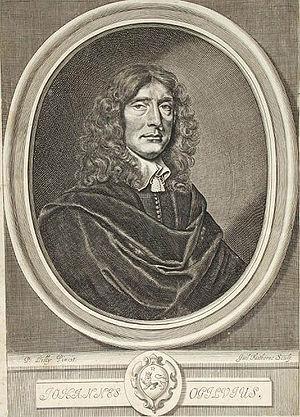
Le savant anglais Robert Hooke découvre les lois de l'élasticité.
John Ogilby était un traducteur, impresario et cartographe écossais. Il est célèbre pour son Britannia Atlas de 1675, l'un des premiers atlas routiers anglais qui fixa les standards du genre.